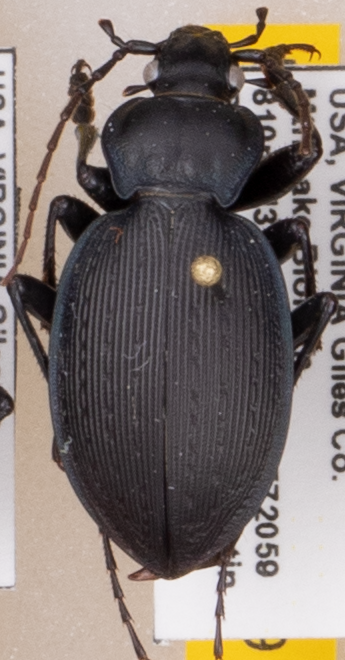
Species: Carabus goryi
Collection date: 2021-06-01
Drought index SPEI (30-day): -1.85
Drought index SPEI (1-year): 0.678
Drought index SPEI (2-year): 1.45